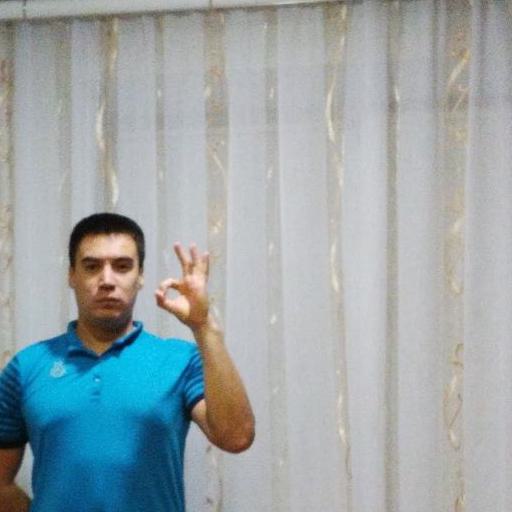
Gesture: ok